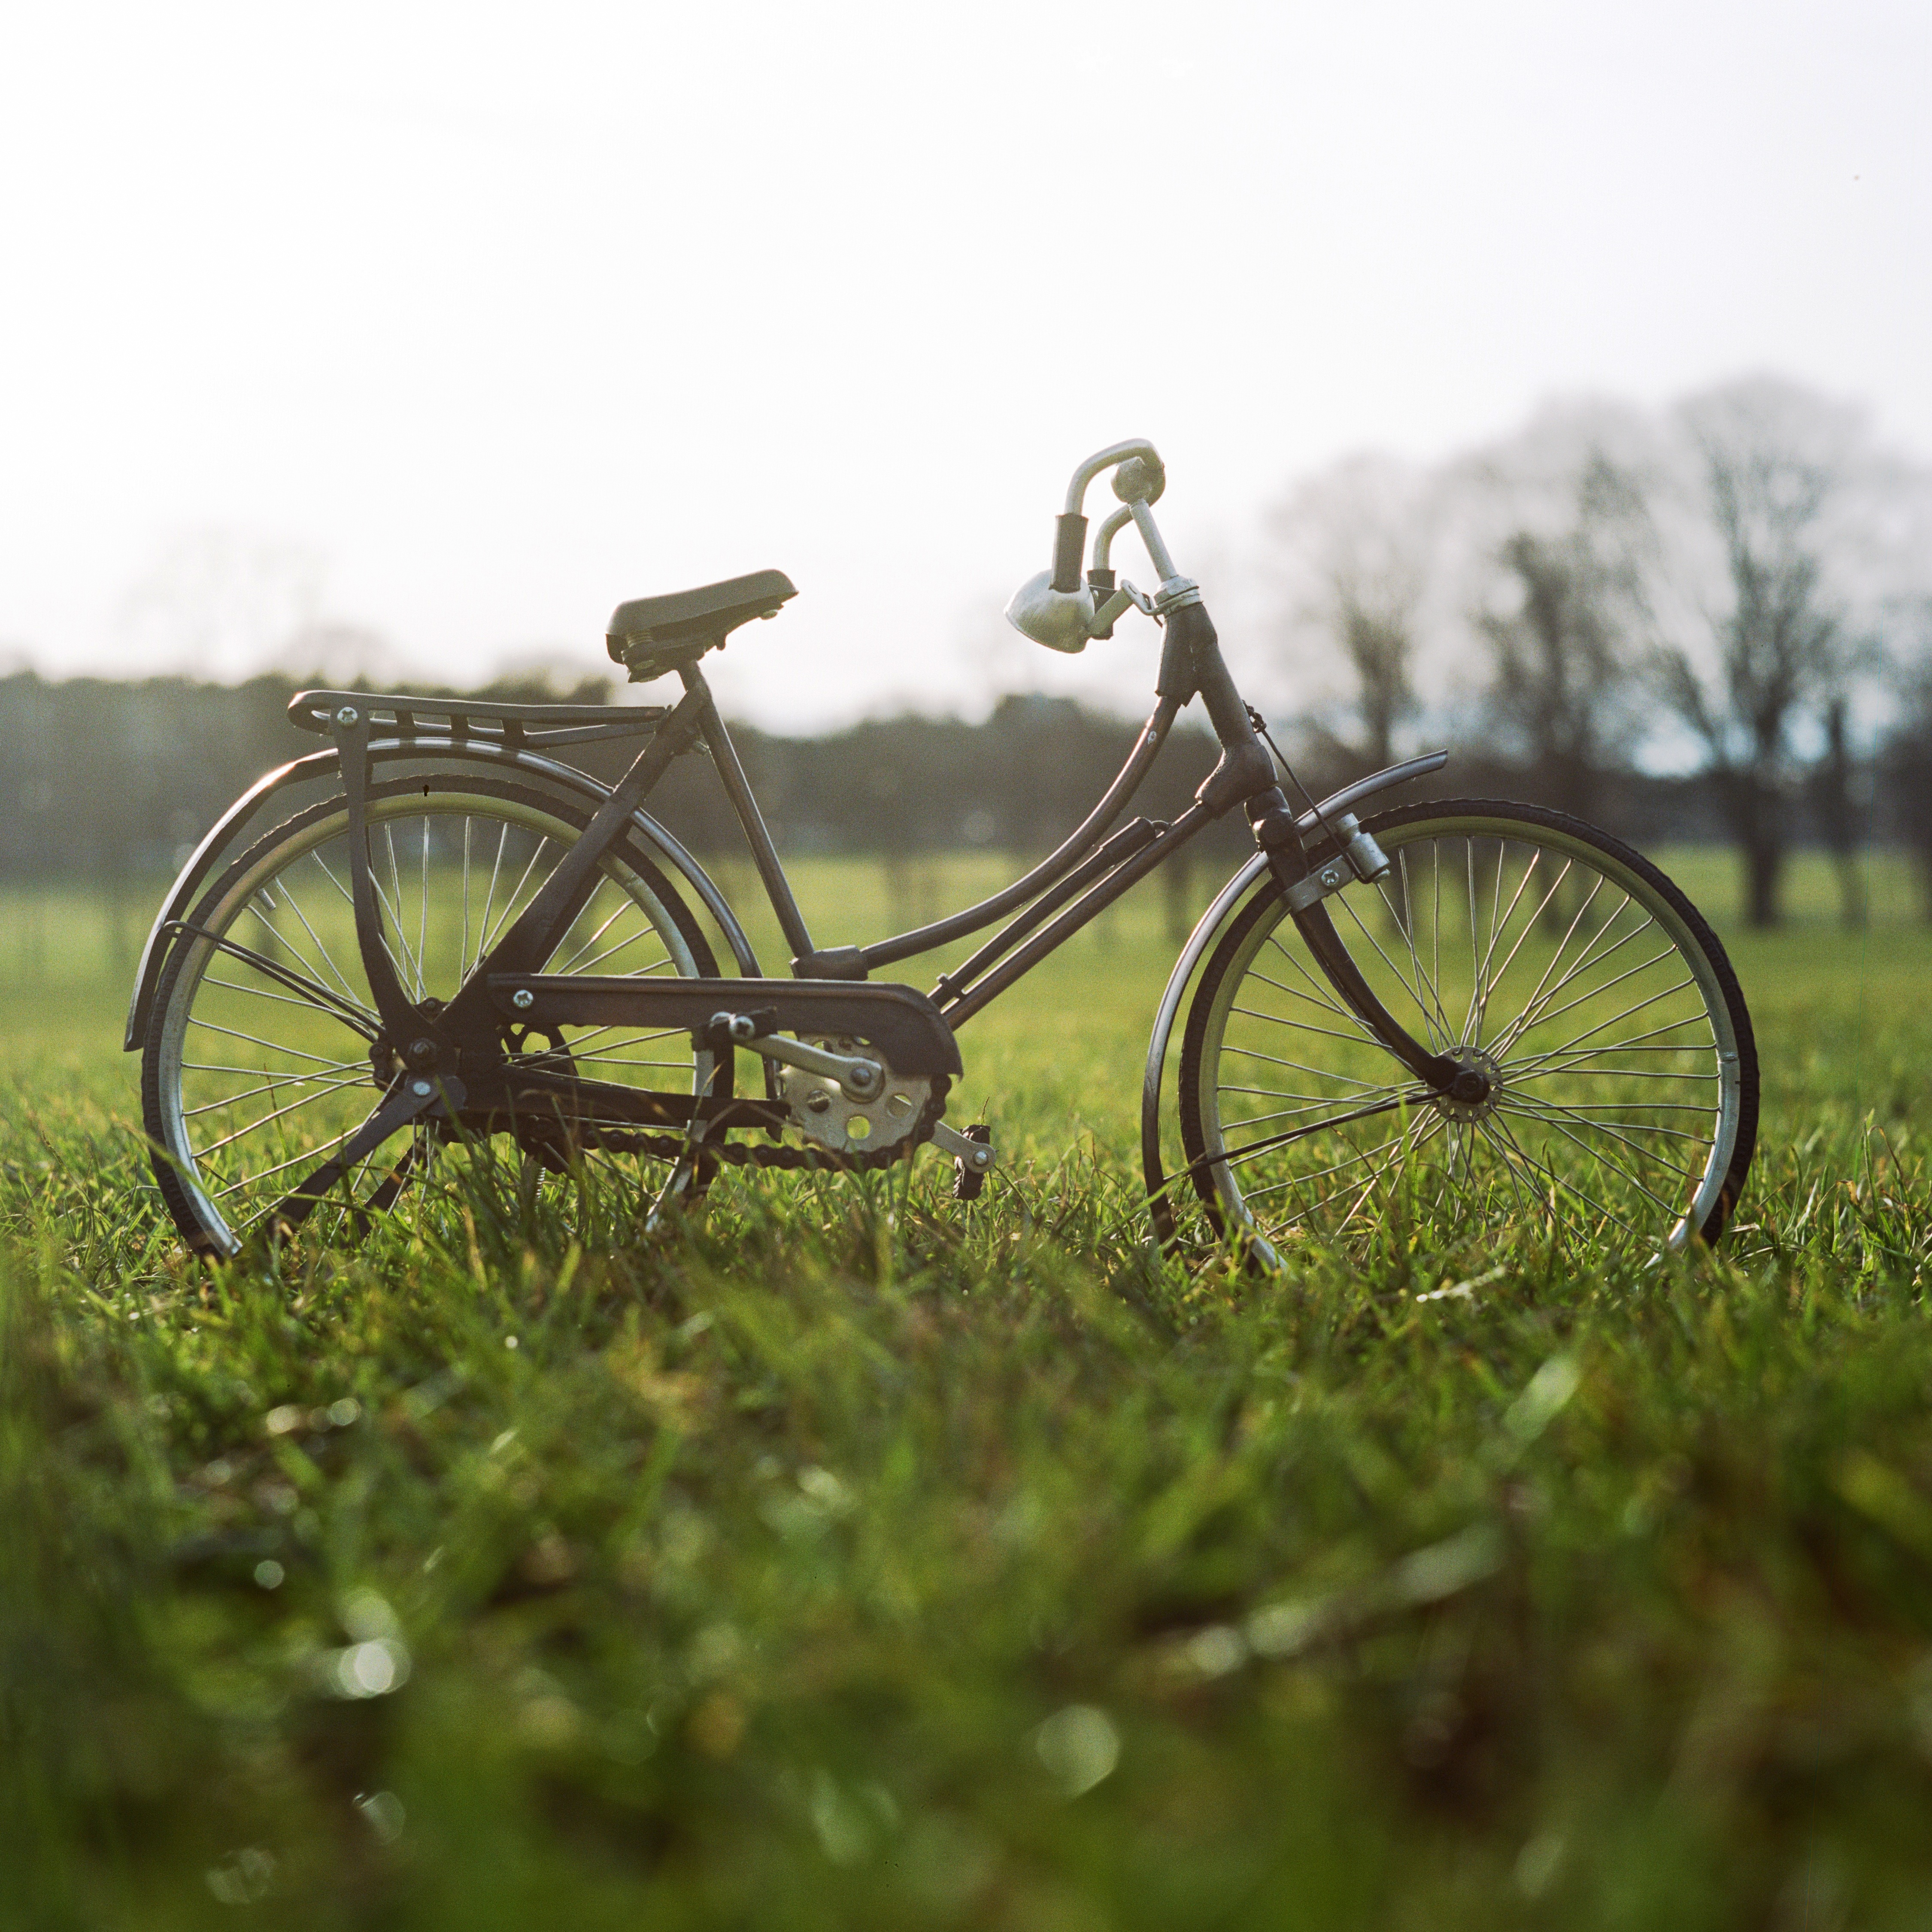
grass, vintage, wheel, bicycle, bike, transportation, green, vehicle, sports equipment, mountain bike, land vehicle, cyclo cross bicycle, road bicycle, racing bicycle